Tom Varndell

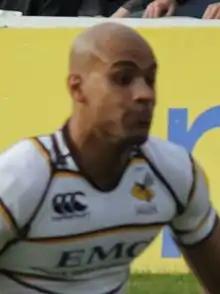
Varndell in 2012

Tom Varndell (born 16 September 1985) is an English rugby union player who plays on the wing as a player-coach for Bury St Edmunds. Varndell also has caps for England and England Sevens, as well as having represented other Premiership Rugby sides Bristol Bears and Wasps. He is the second highest try scorer in Premiership Rugby after Chris Ashton.